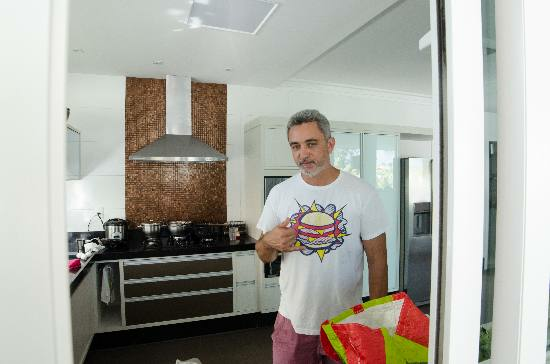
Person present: Yes